Władysław Grydziuszko

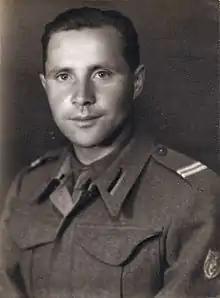

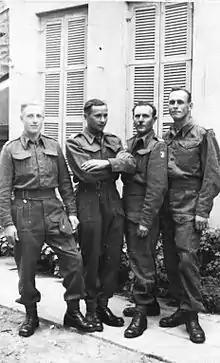
Grydziuszko's tank crew. Pictured second from left, ca. 1942

Władysław Grydziuszko (1910–1946) was a soldier in the Polish Army during World War II. He was born on September 6, 1910, in the small rural village of Mikulicze, Poland. Prior to military service, Władysław worked as a master tailor until he was enlisted with the Polish Forces in 1939. On August 28, 1939, he was called from reserve and together with the Polish Police unit participated in the 1939 Invasion of Poland campaign. Grydziuszko was taken prisoner of war by the former Soviet Red Army and was held in the USSR. Following his ordeal on the basis of the Sikorski–Mayski agreement of July 30, 1941, Władysław Grydziuszko was released for the purpose of joining the Polish Armed Forces in USSR. From 1942 to 1944 Władysław received military training by the British Army in the Middle East. Then in 1944 to 1946 he embarked on the Italian campaign.